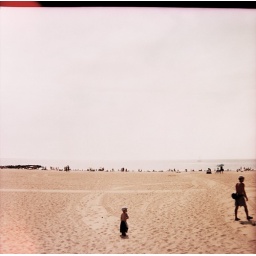
A little boy on the beach at Coney Island in NYC.